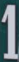
Number: 1